History of the Czech lands

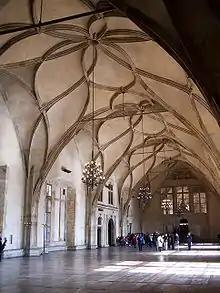
Vladislaus Hall at the Prague Castle, built from 1490 to 1502 by Benedikt Rejt

Wenceslaus IV did not share the governance abilities of his father. In 1393, the torture and murder John of Nepomuk – vicar-general of the archbishop Jan of Jenštejn – sparked a noble rebellion. He was imprisoned for two years at Králův Dvůr and was only released after an intervention from his younger brother Sigismund, who had become the King of Hungary. In 1400, Wenceslaus IV was deposed as the Holy Roman Emperor, mainly due to his failure to address the Papal Schism. Two years later, Wenceslaus IV was briefly imprisoned again, this time by his brother Sigismund, who looted Moravia. After the death of Rupert – who had replaced Wenceslaus as the King of Romans – Wenceslaus IV competed with his brother Sigismund and his cousin Jobst of Moravia for the title of the King of Romans. He ultimately surrendered the title to Sigismund in exchange for keeping Bohemia. In 1414, Sigismund called the Council of Constance, which finally resolved the Papal Schism. It also condemned the teaching of Jan Hus, rector of the University of Prague and a popular church reformist. After Jan Hus refused to retract his teachings, he was burnt alive at stake, which prompted the Hussite Wars. The religious military conflicts stopped in 1434 with the battle Battle of Lipany, but the religious tensions continued on. Although Sigismund became the titular King of Bohemia after Wenceslaus IV's death in 1419, it was not until 1436 that he was recognized by the Czech Estates and he died a year after.